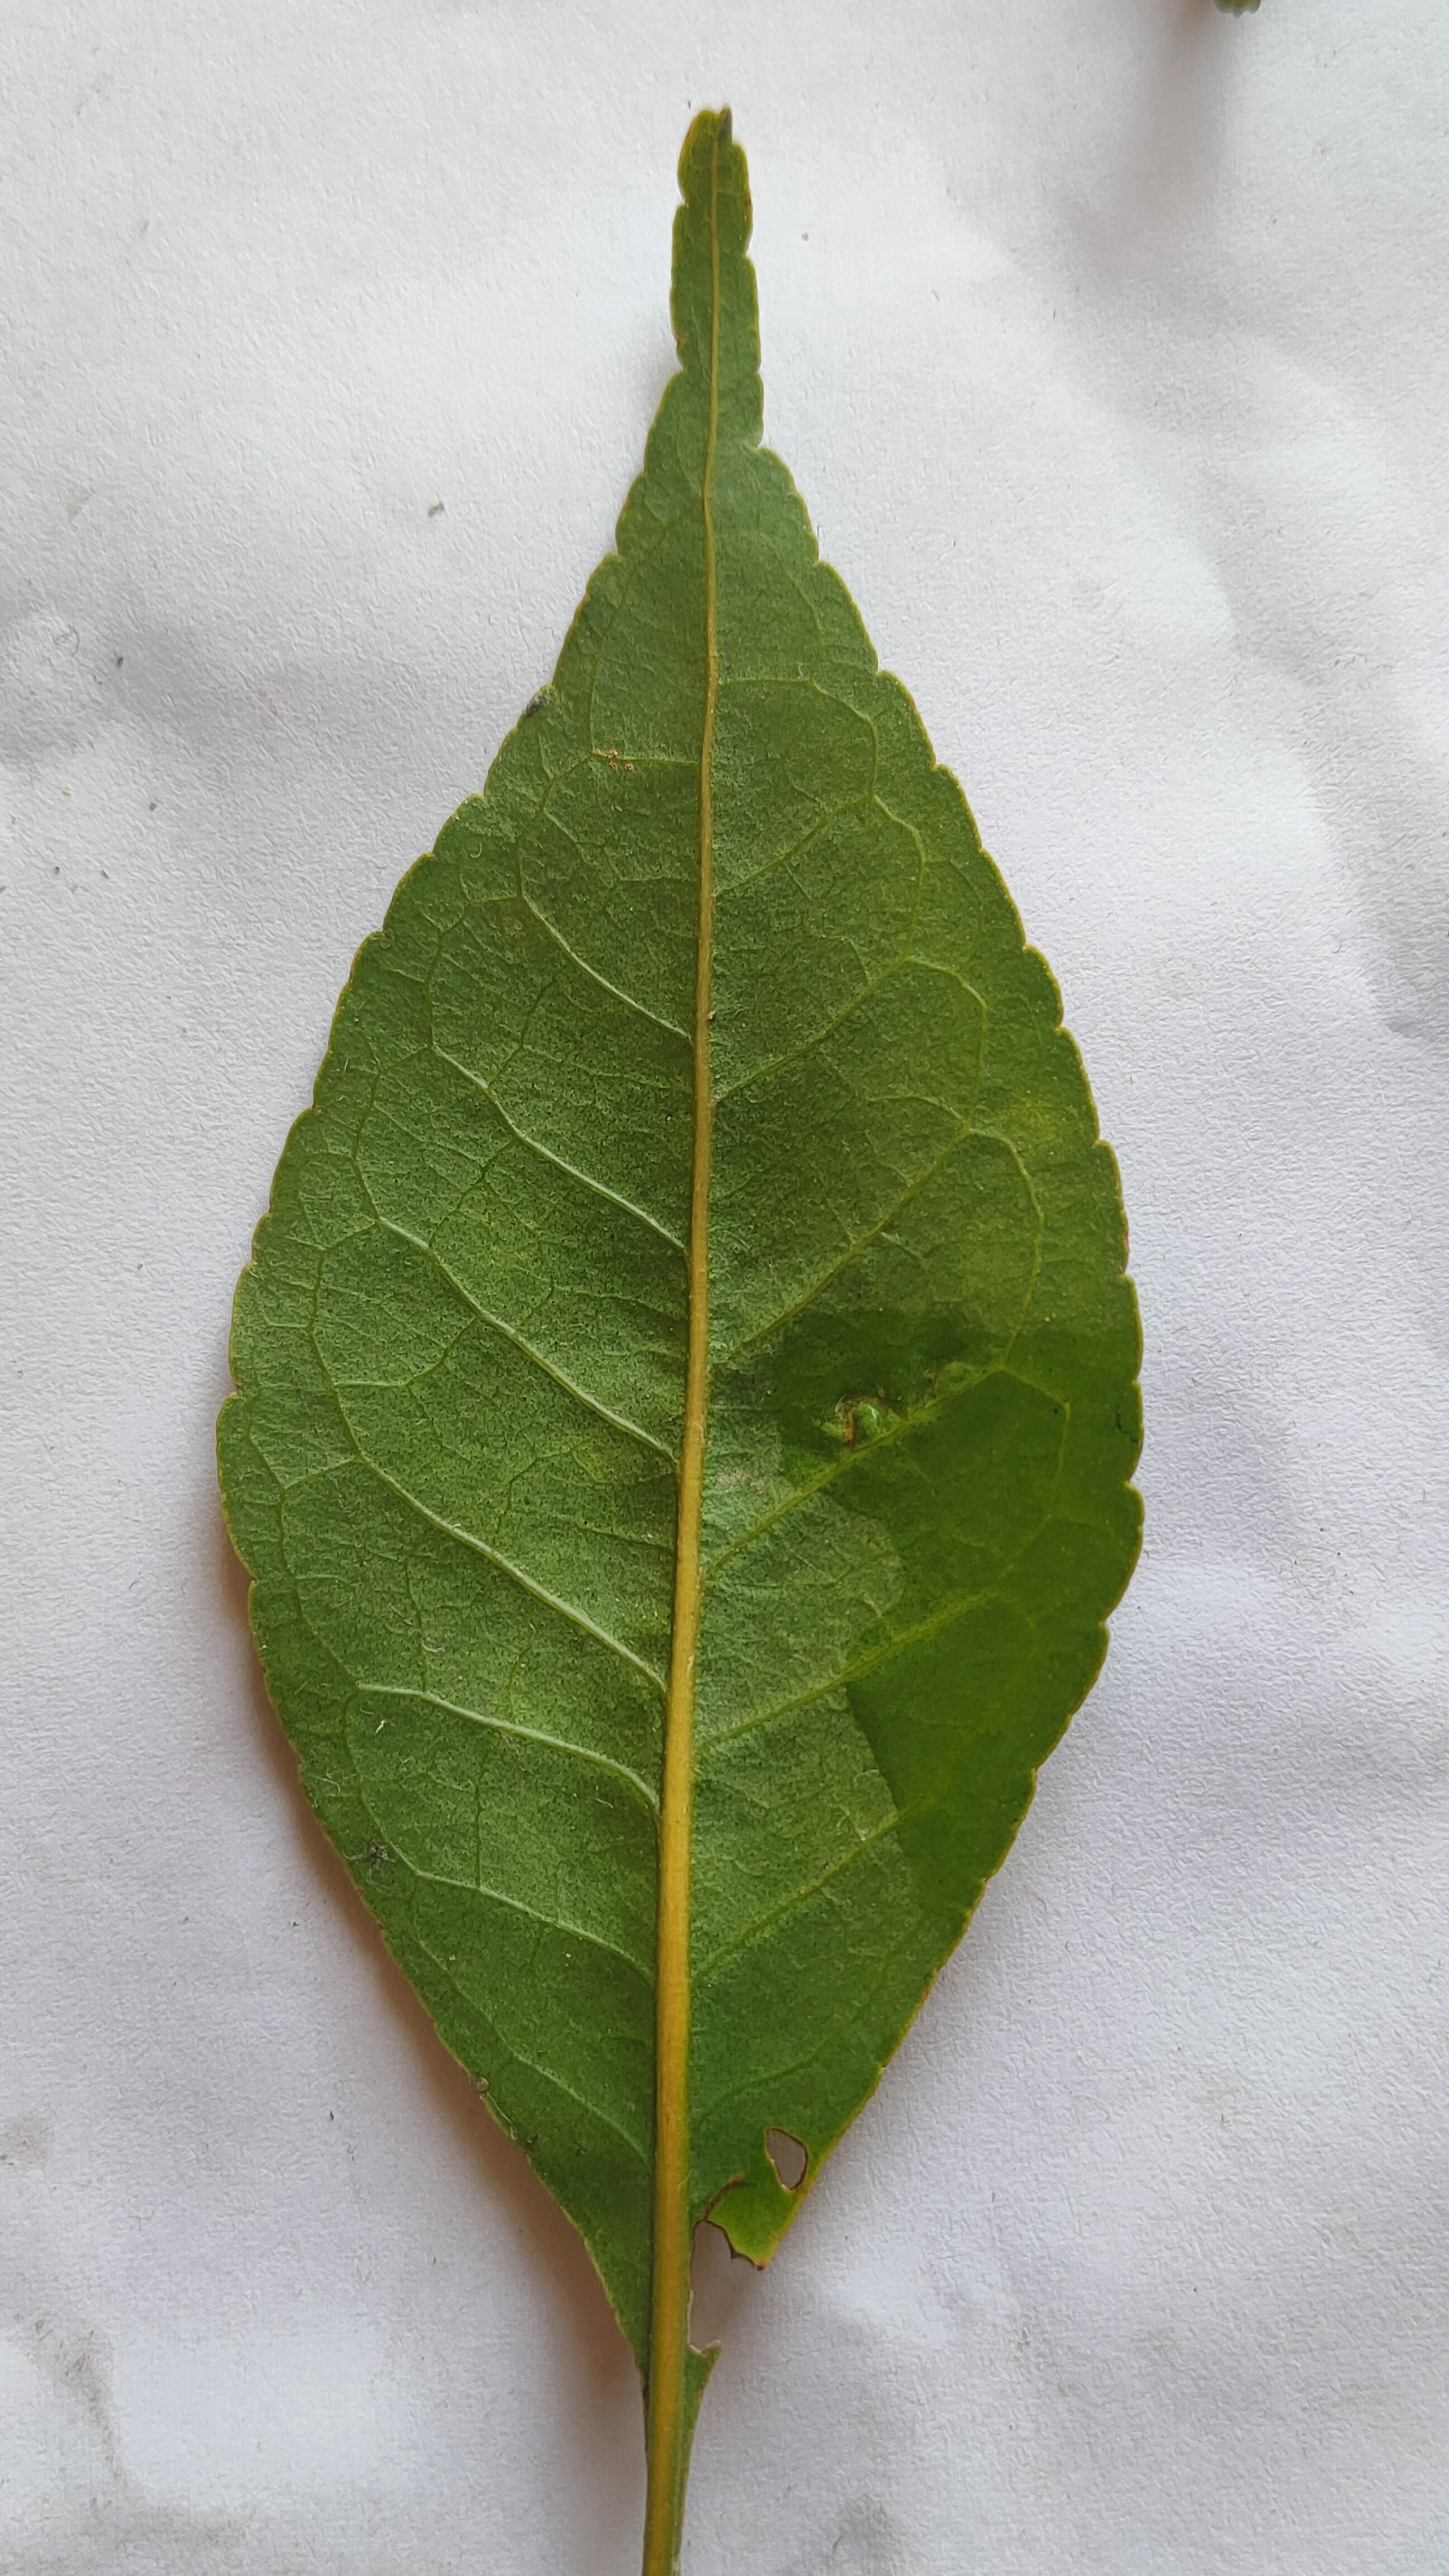
Leaf variety: Aegle marmelos